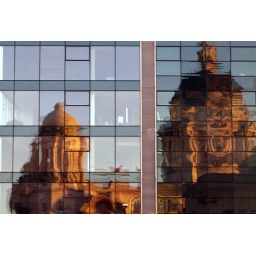
Port of Liverpool building in glass